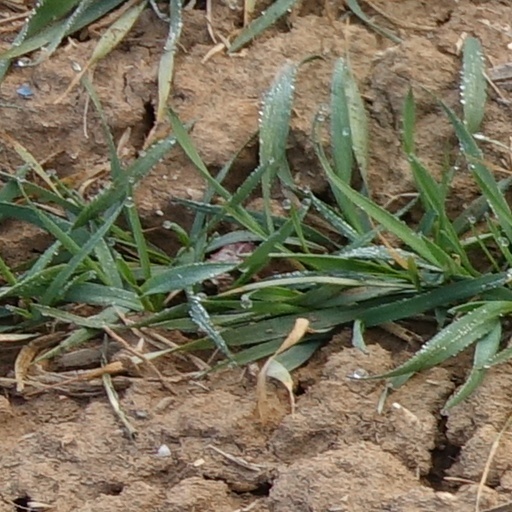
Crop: wheat